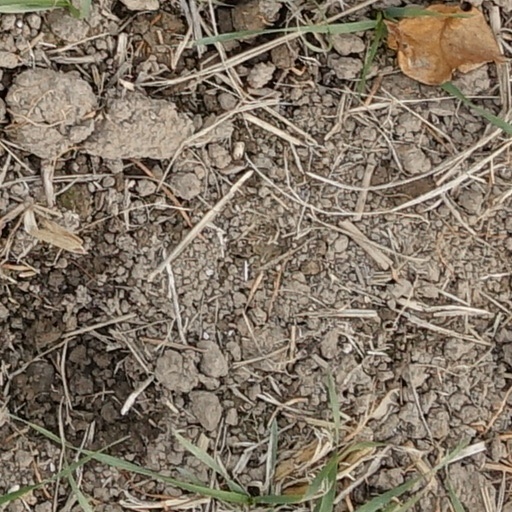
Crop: wheat